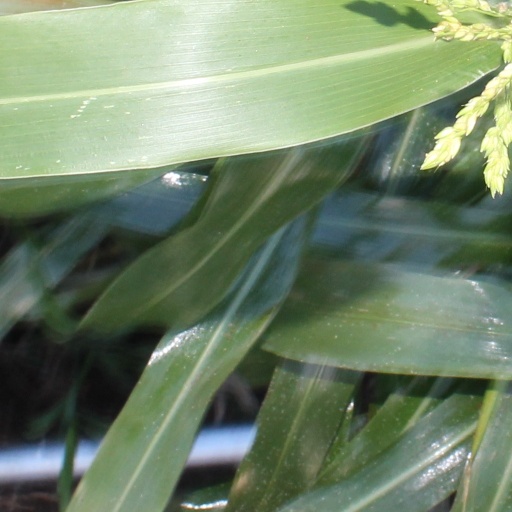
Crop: sorghum